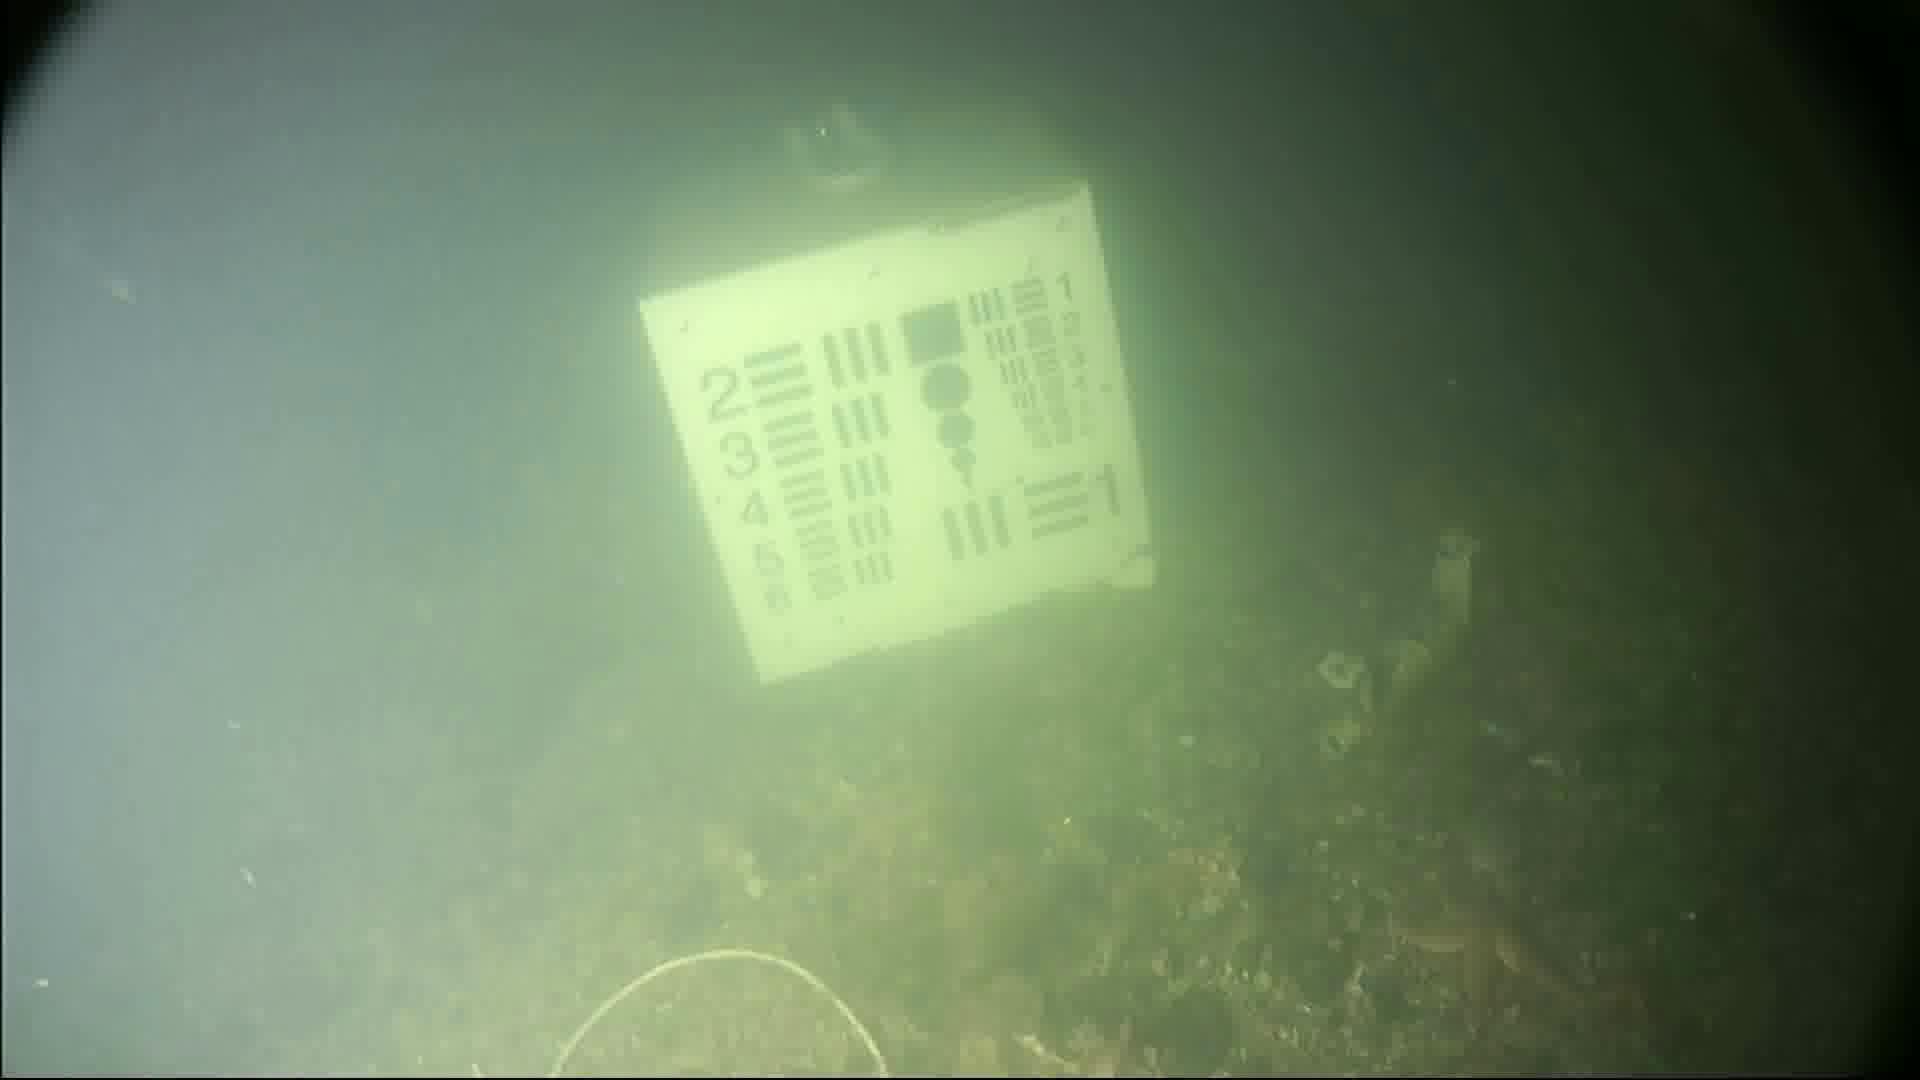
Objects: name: starfish